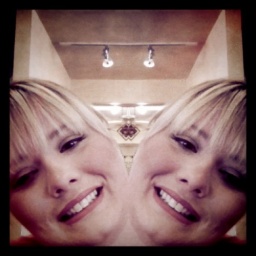
Watched water for elephants thinking about being in the circus in 1930's as a Siamese twin